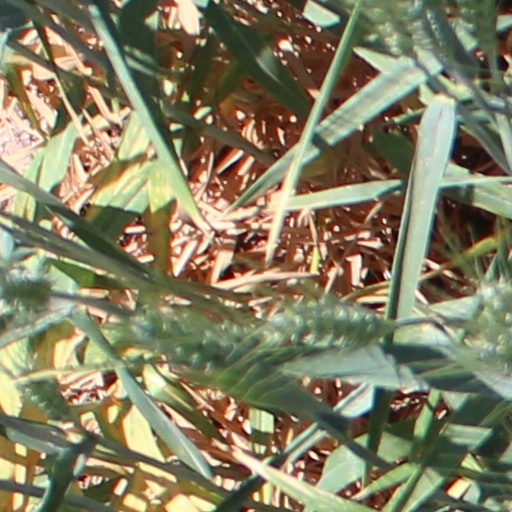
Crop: wheat